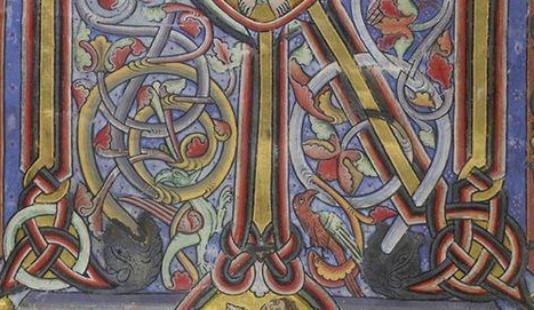
Texture: interlaced